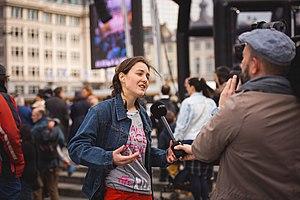
Constance du Bus qui parle au membre de la presse du RTBF lors de la Marche pour la Vie à Bruxelles en 2019